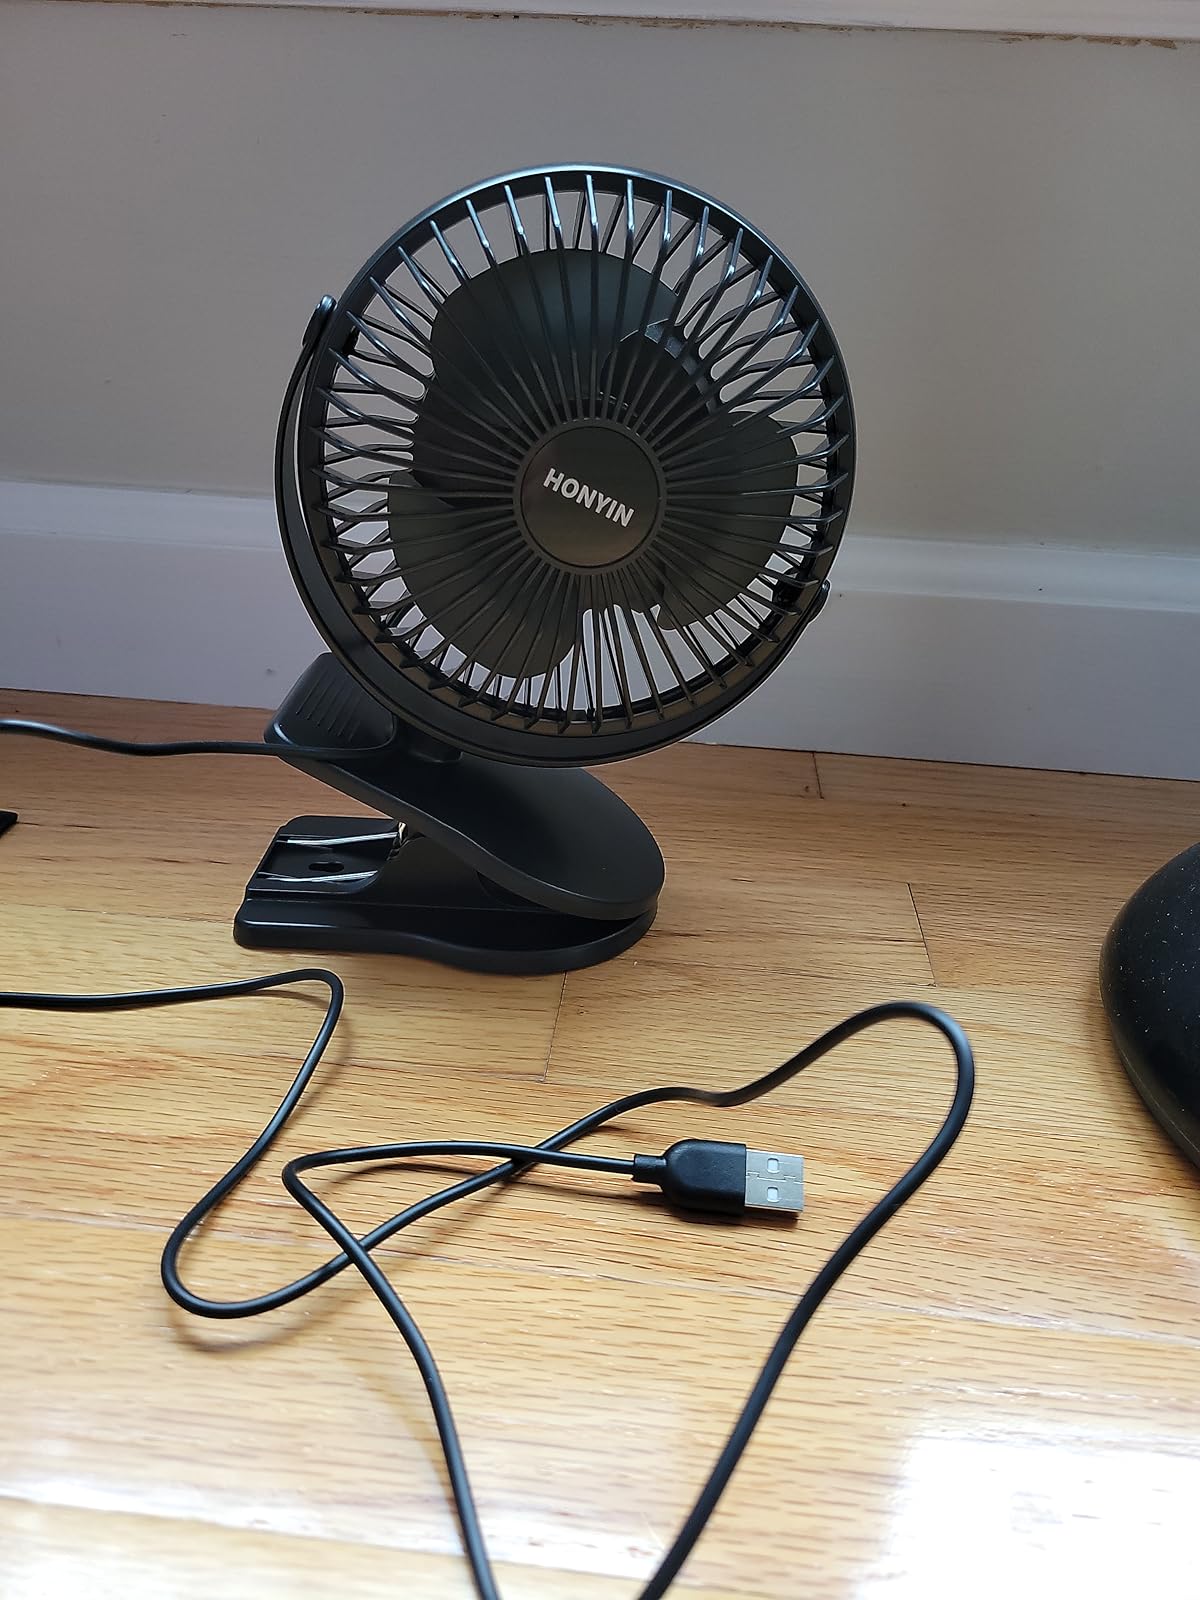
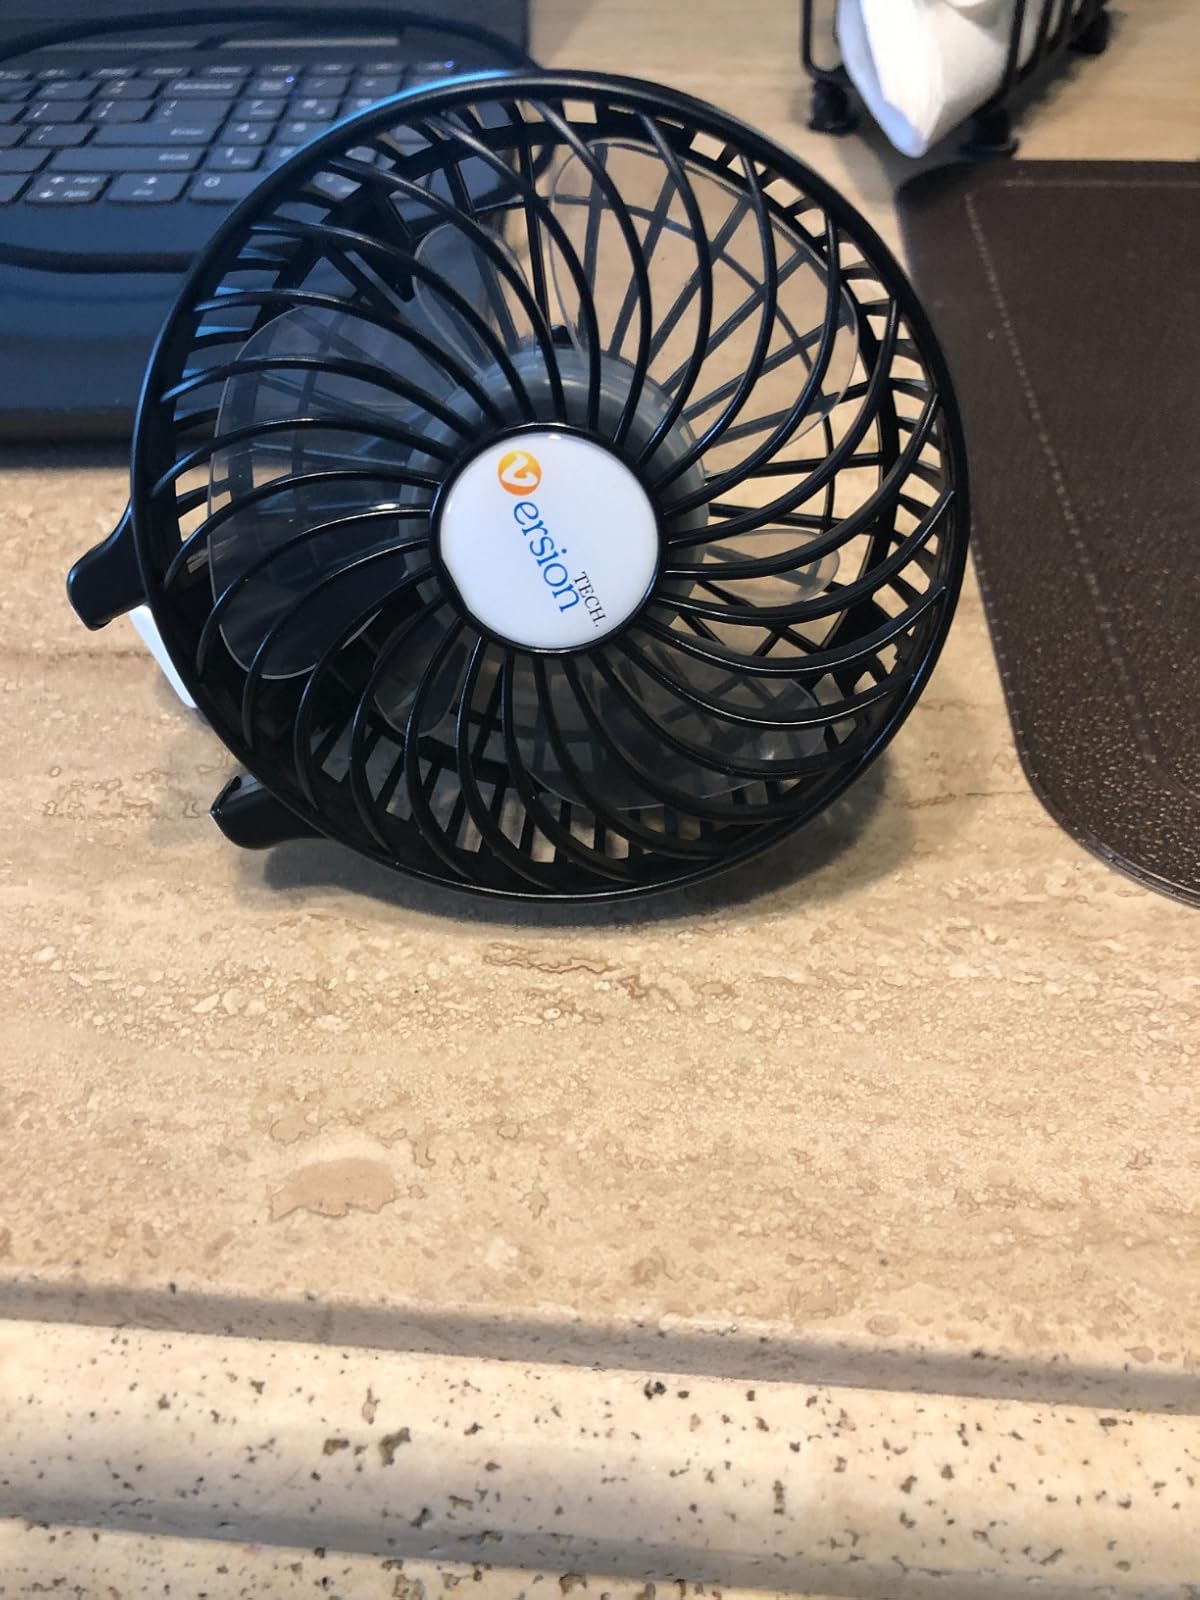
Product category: fan
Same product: no